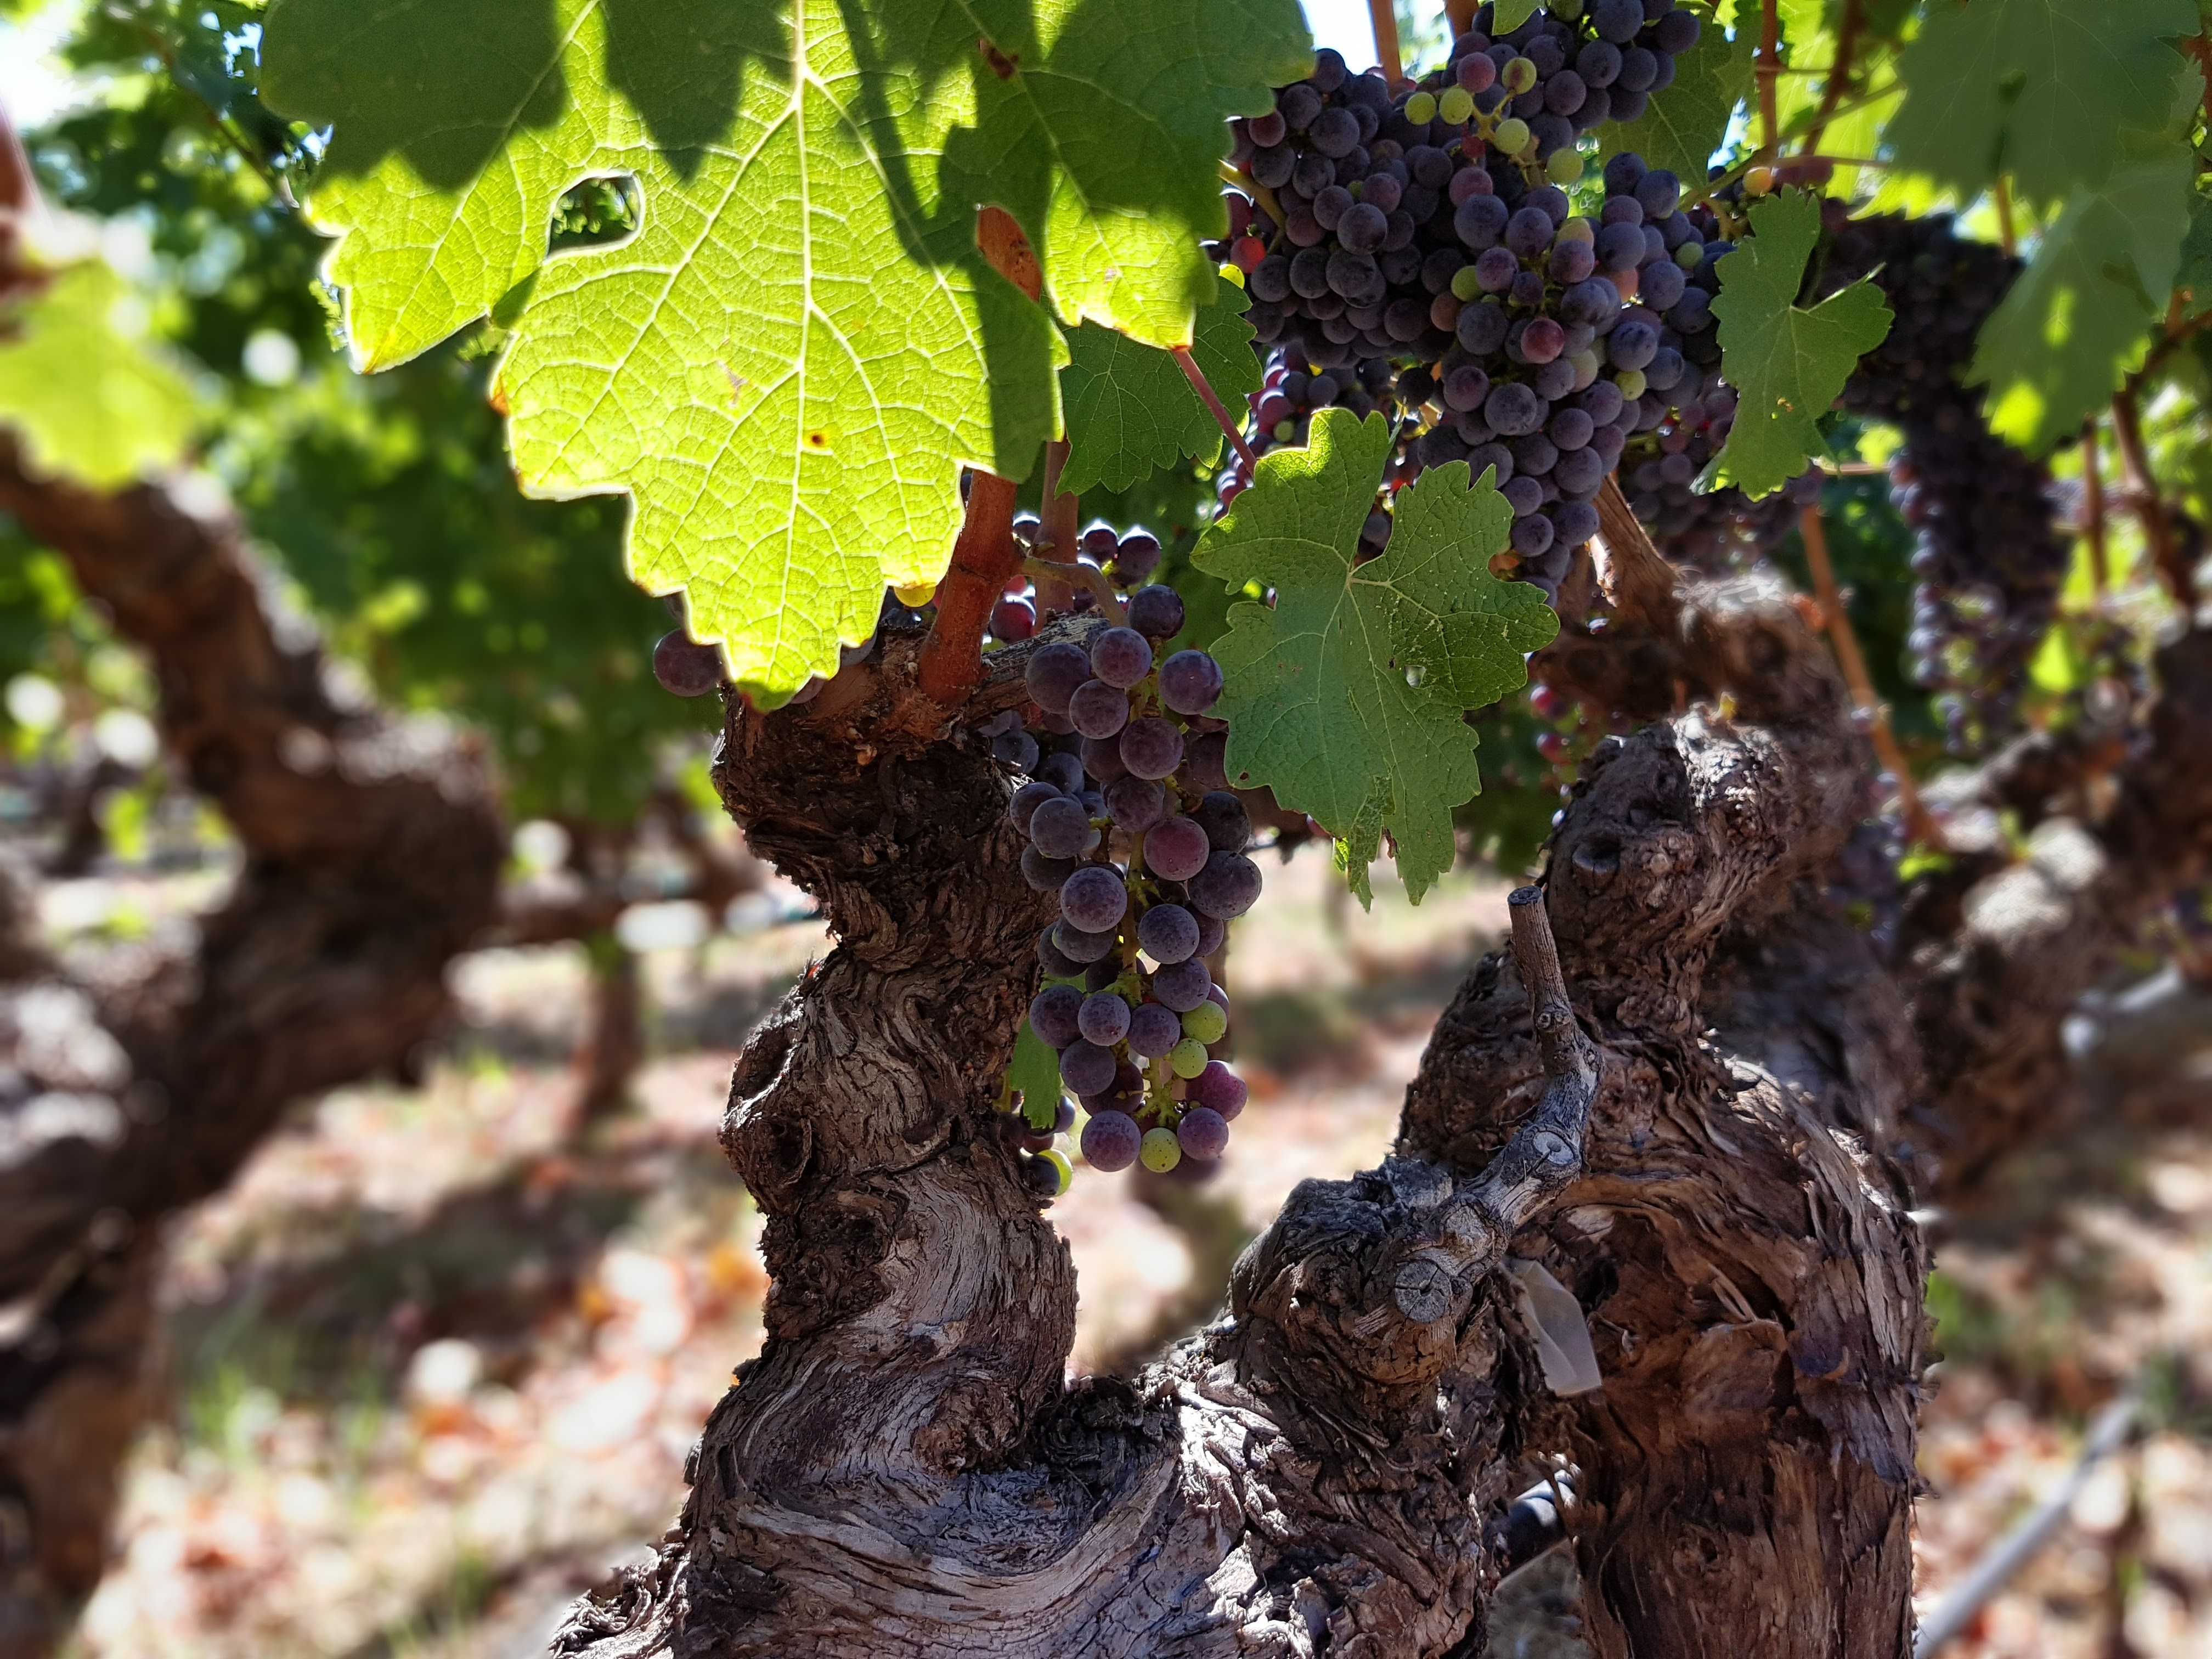
tree, branch, plant, grape, vineyard, fruit, leaf, flower, trunk, food, produce, autumn, botany, agriculture, vines, grapes, flowering plant, vitis, woody plant, land plant, grapevine family